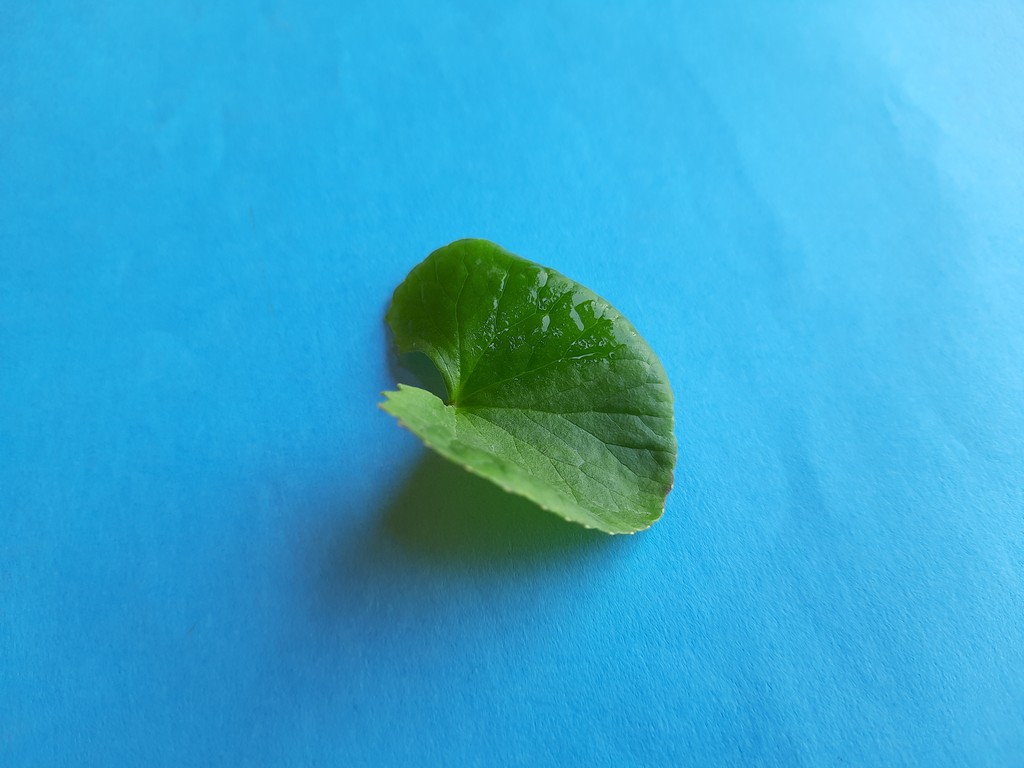
Label: Healthy